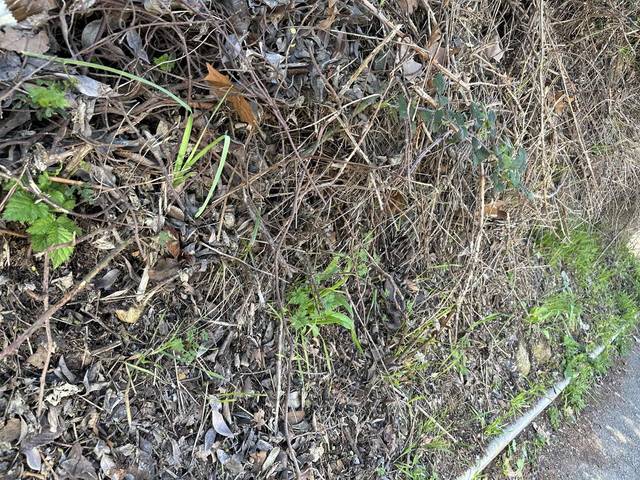
Region: France
Coordinates: 43.523, 5.459